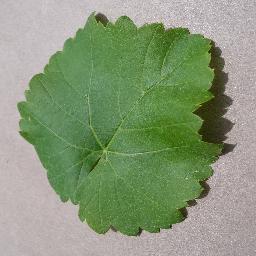
Label: Grape___healthy